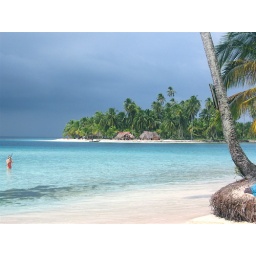
Betsy Snorkeling in the crystal clear water of the San Blas archipeleago.